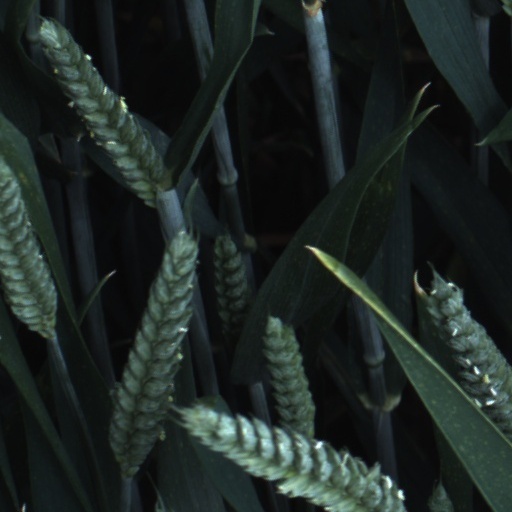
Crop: wheat